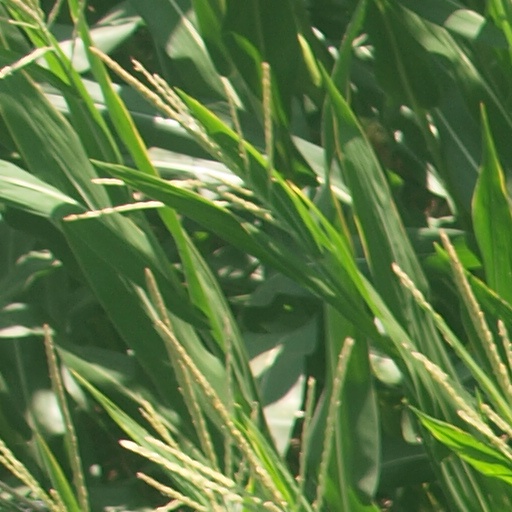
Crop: maize; corn